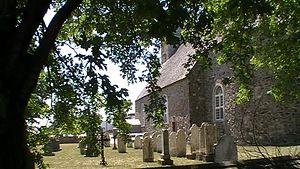
Petite église de Saint-François de l'Île d'Orléans au Québec et son vieux cimetière (1734). Paroisse fondée dans le dernier quart du XVII ième siècle.
Saint-François-de-l'Île-d'Orléans est une municipalité du Québec située dans la MRC de l'Île-d'Orléans dans la région administrative de la Capitale-Nationale.